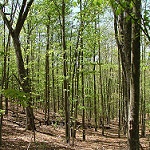
Scene: Outdoor